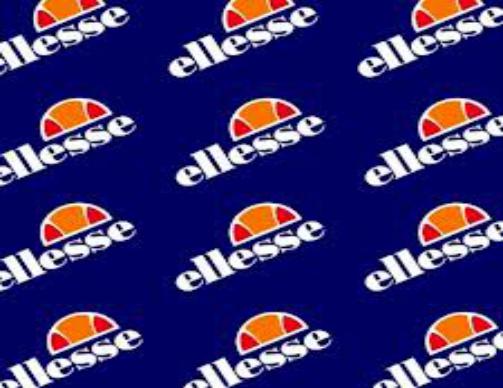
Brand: Ellesse
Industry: Clothes